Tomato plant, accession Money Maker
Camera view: vertical (180 deg); turntable rotation: 180 degrees
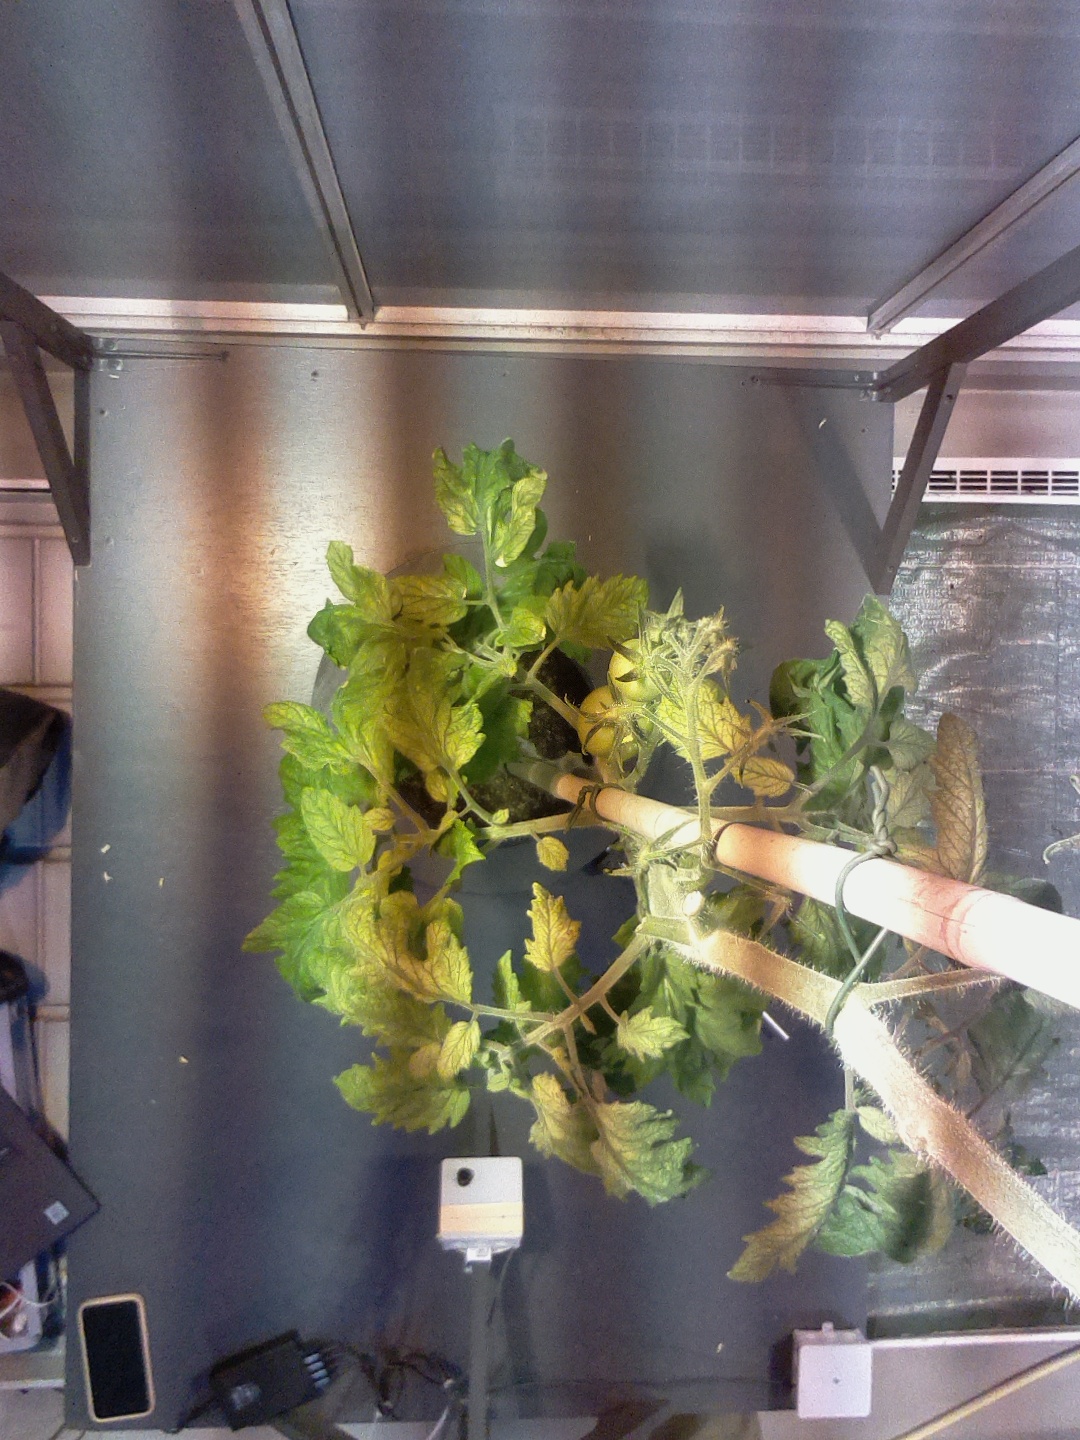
BBCH growth stage 76: 60%-70% of final fruit size